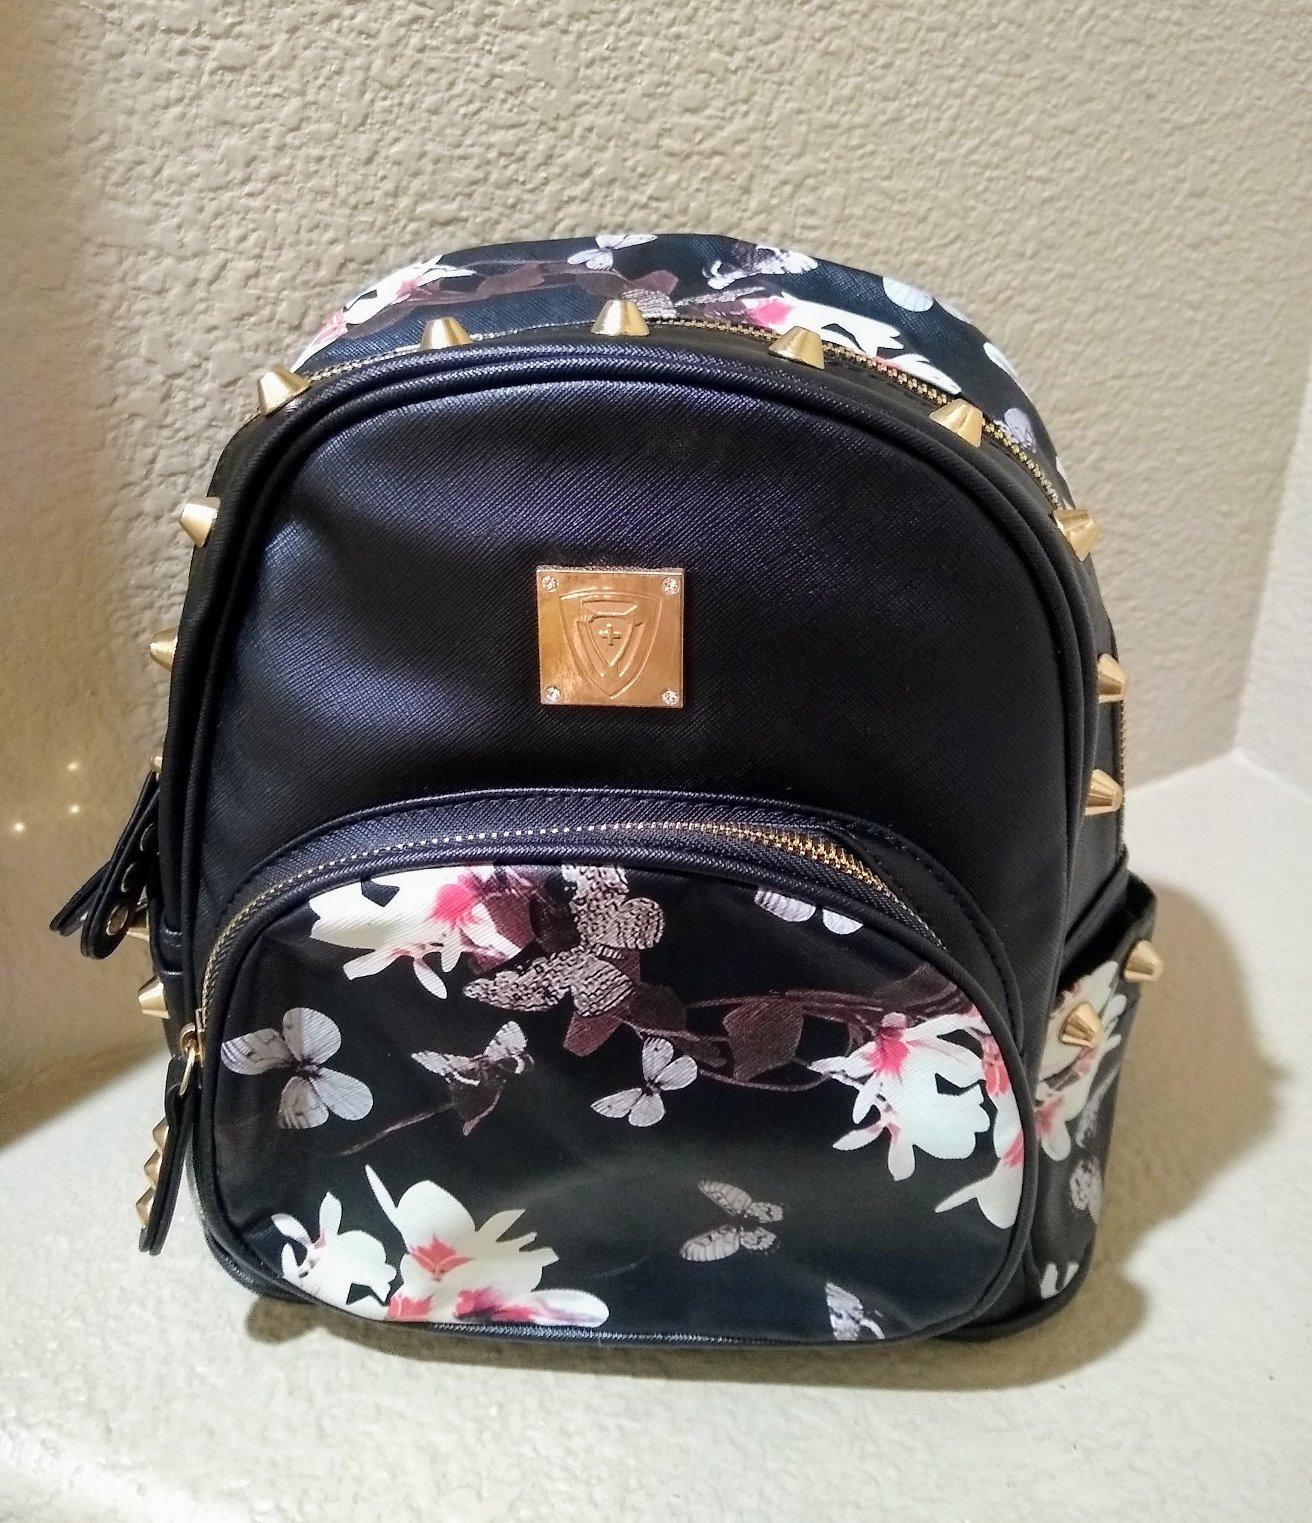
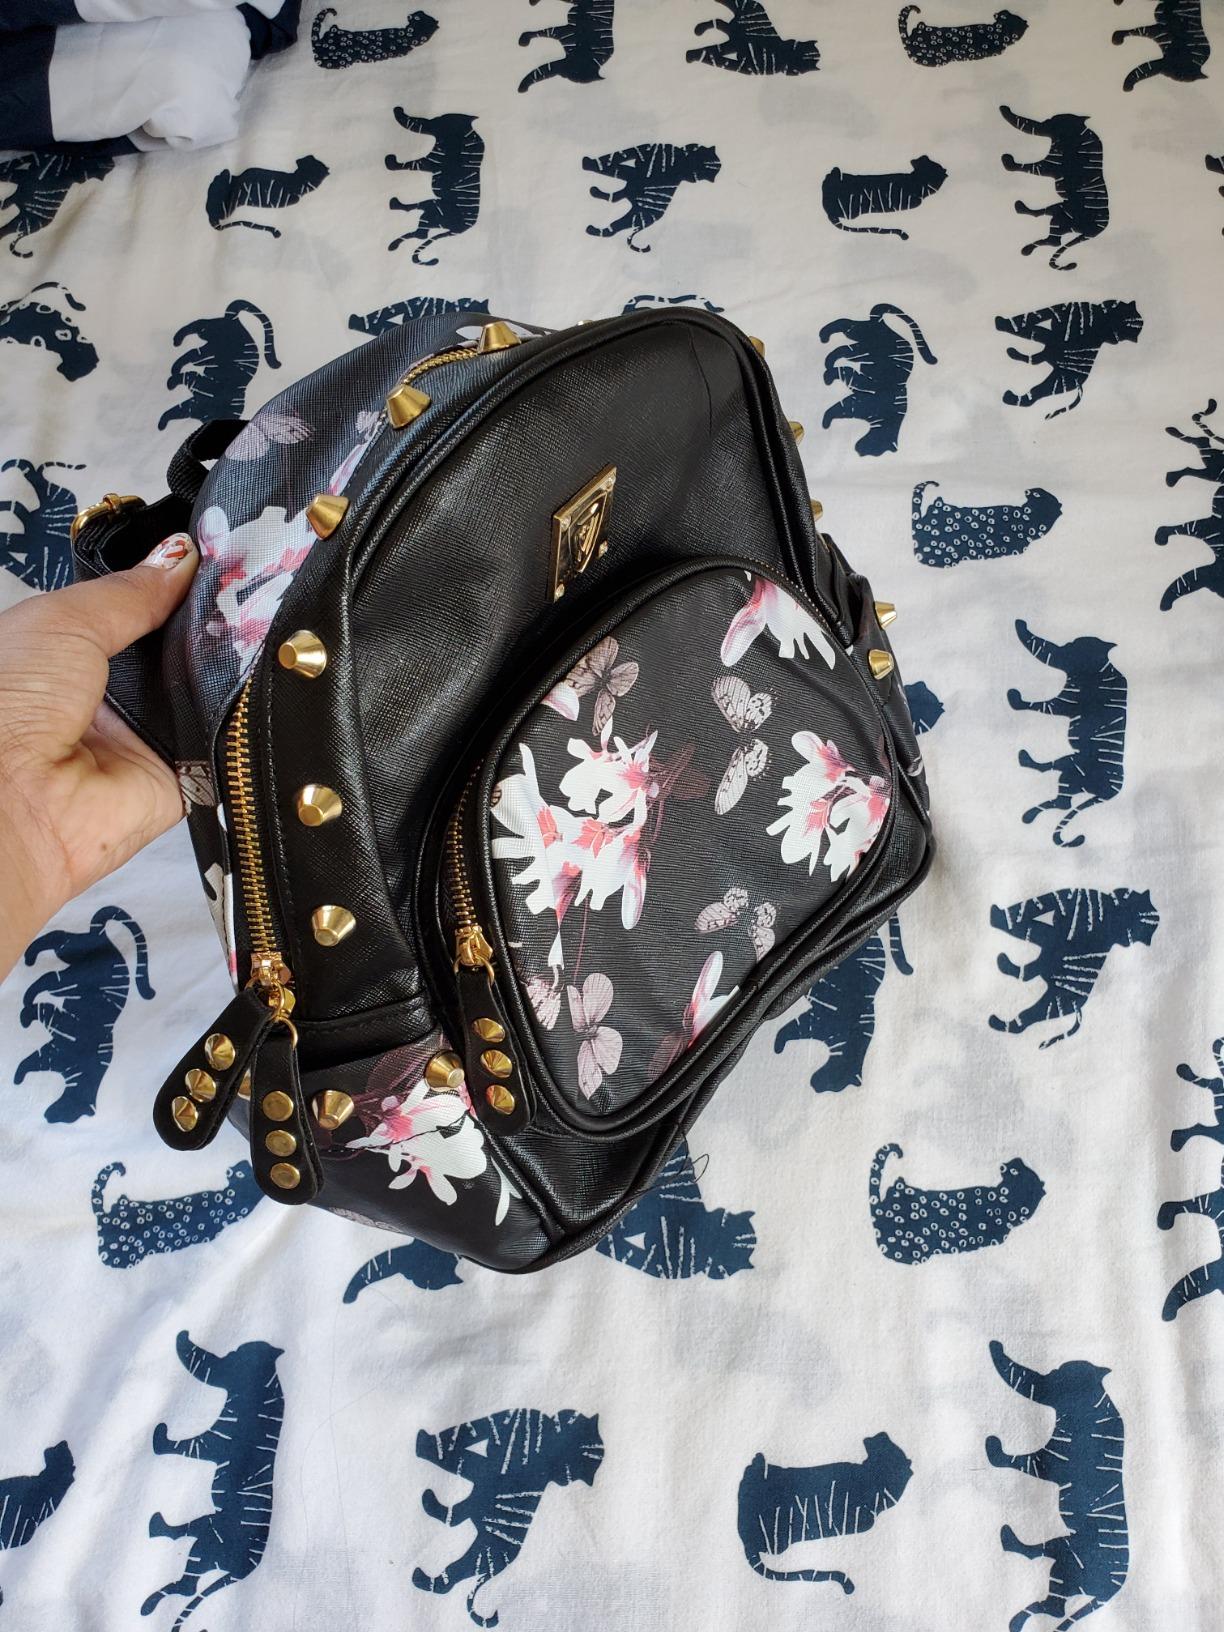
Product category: accessories_handbag
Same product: yes